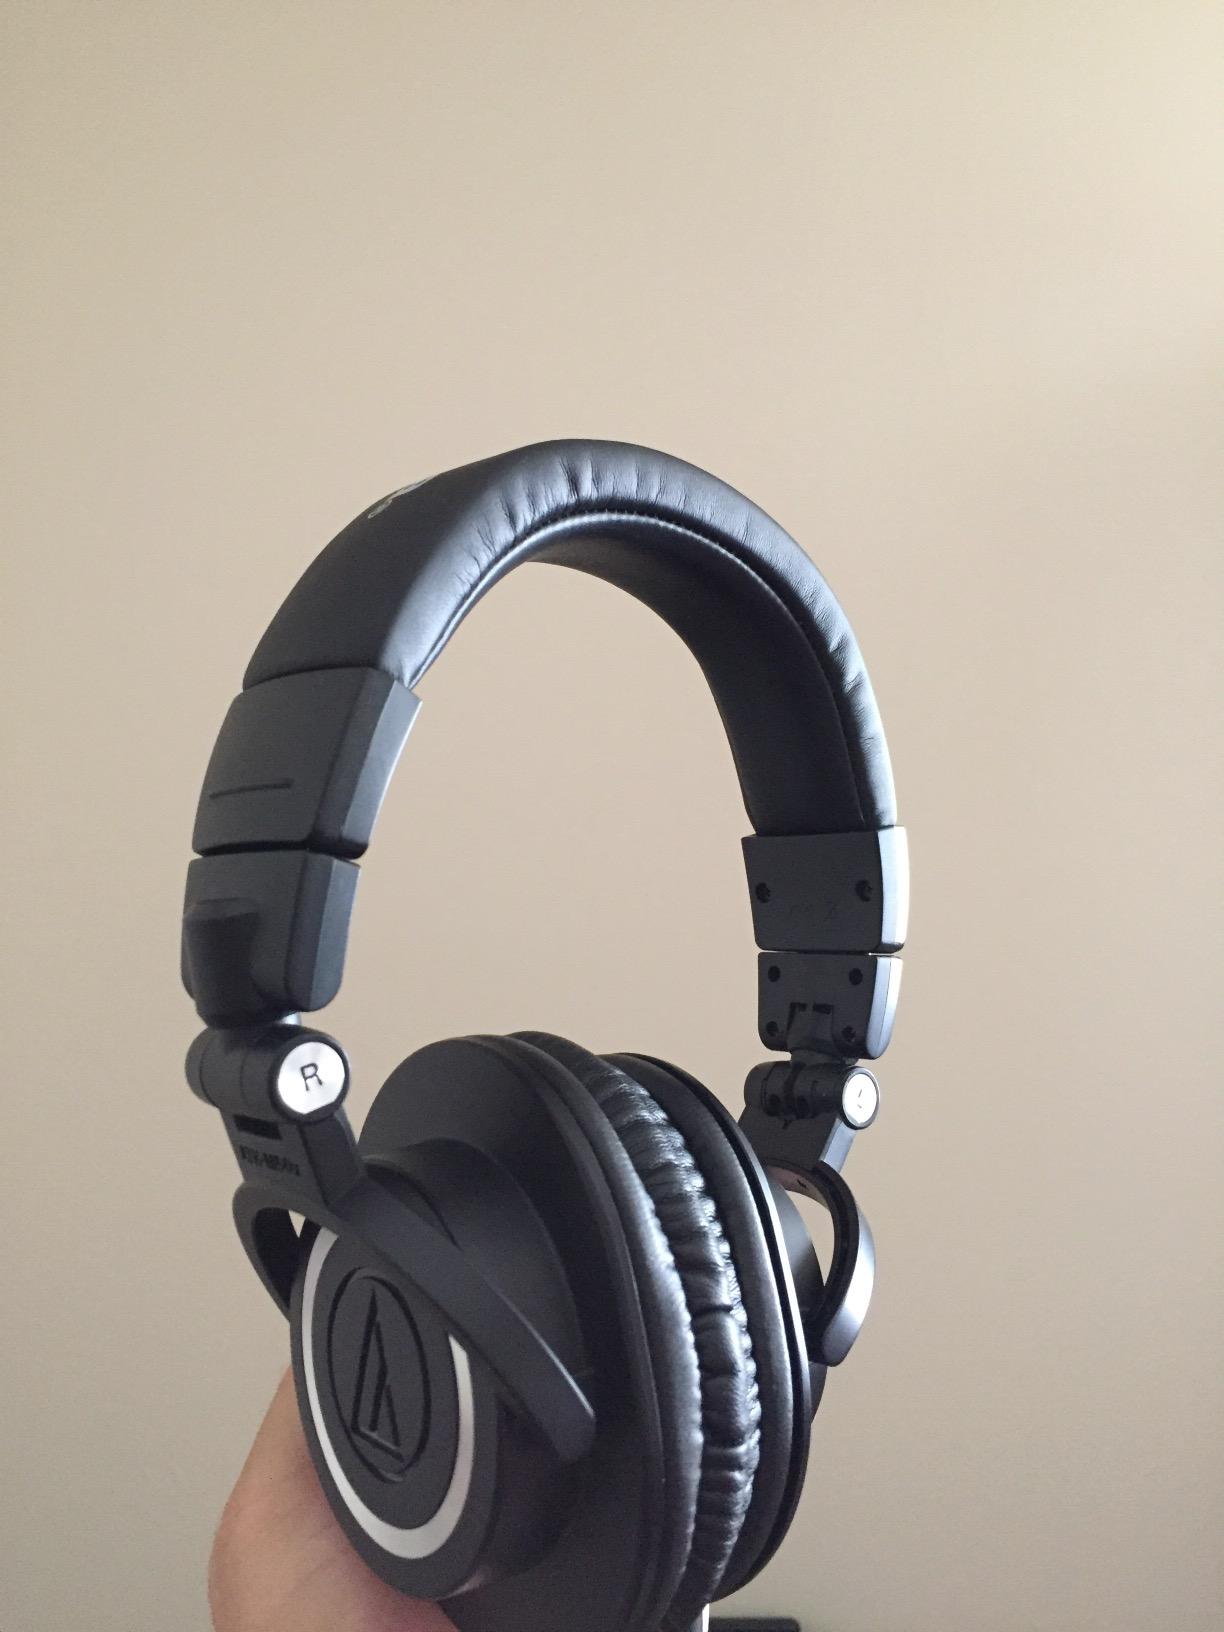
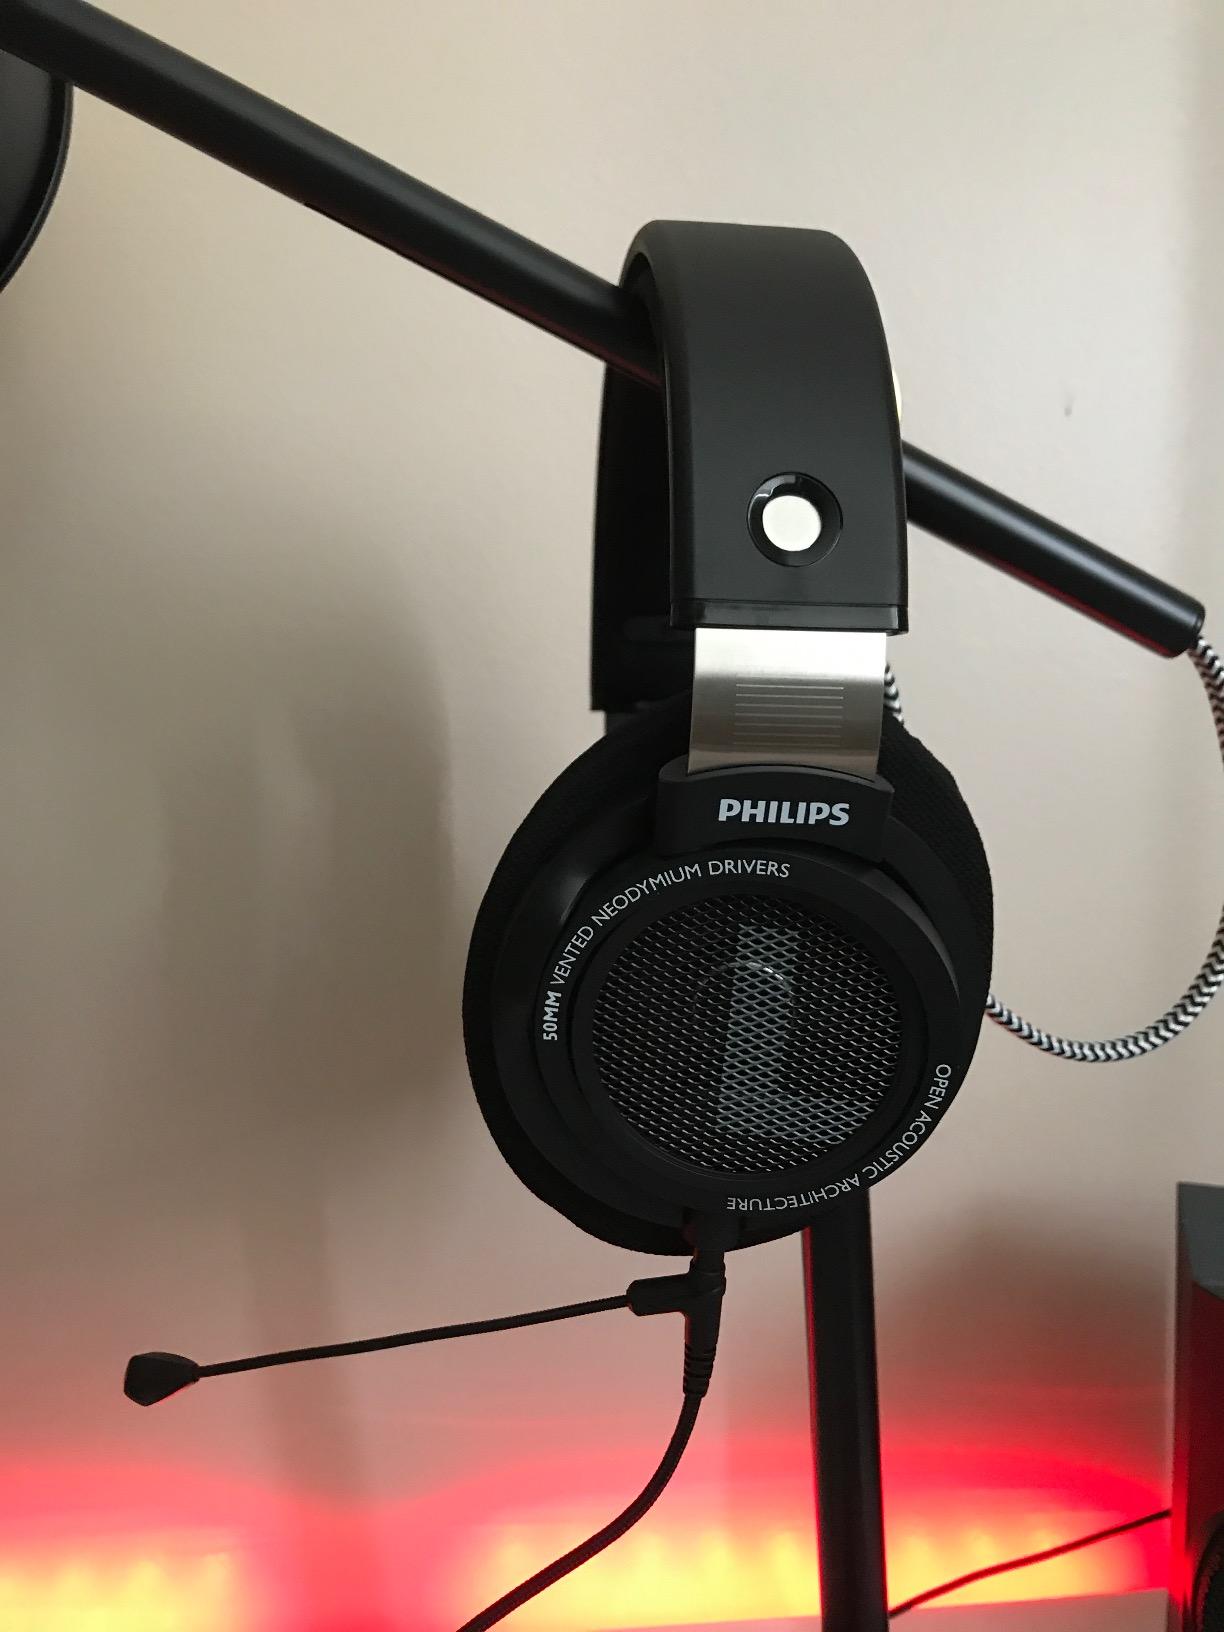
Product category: headphones
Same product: no